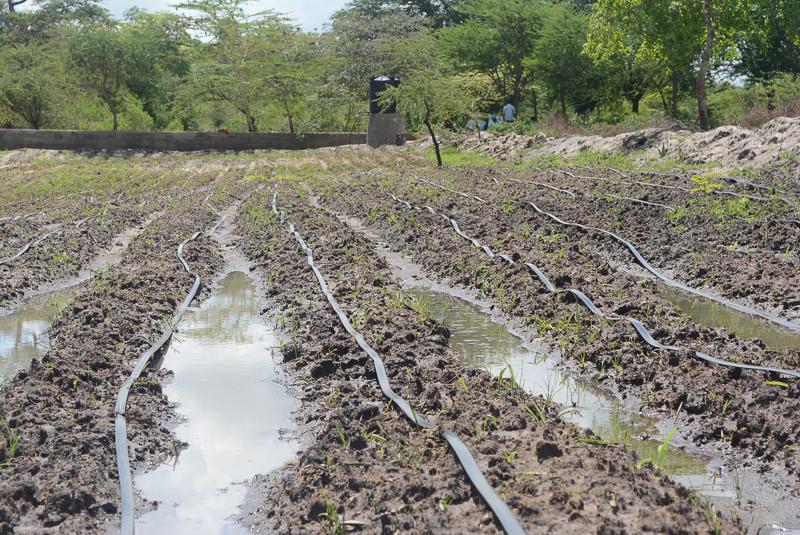
Mabomba ya umwagiliaji yamepita katikati ya mistari iliyoandaliwa kwa ustadi shambani, yakimwagilia maji na kulowesha ardhi tayari kwa kilimo cha kisasa. Miti mirefu imestawi kwa wingi na kusimama imara pembezoni ikiashiria hali ya hewa safi na tulivu kwa uzalishaji wenye tija kupitia mkulima wa kisasa.